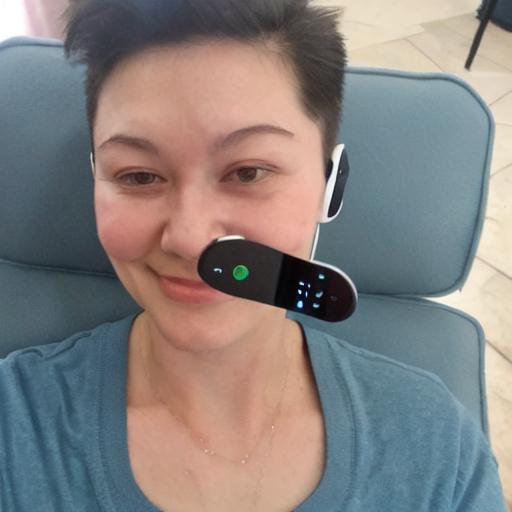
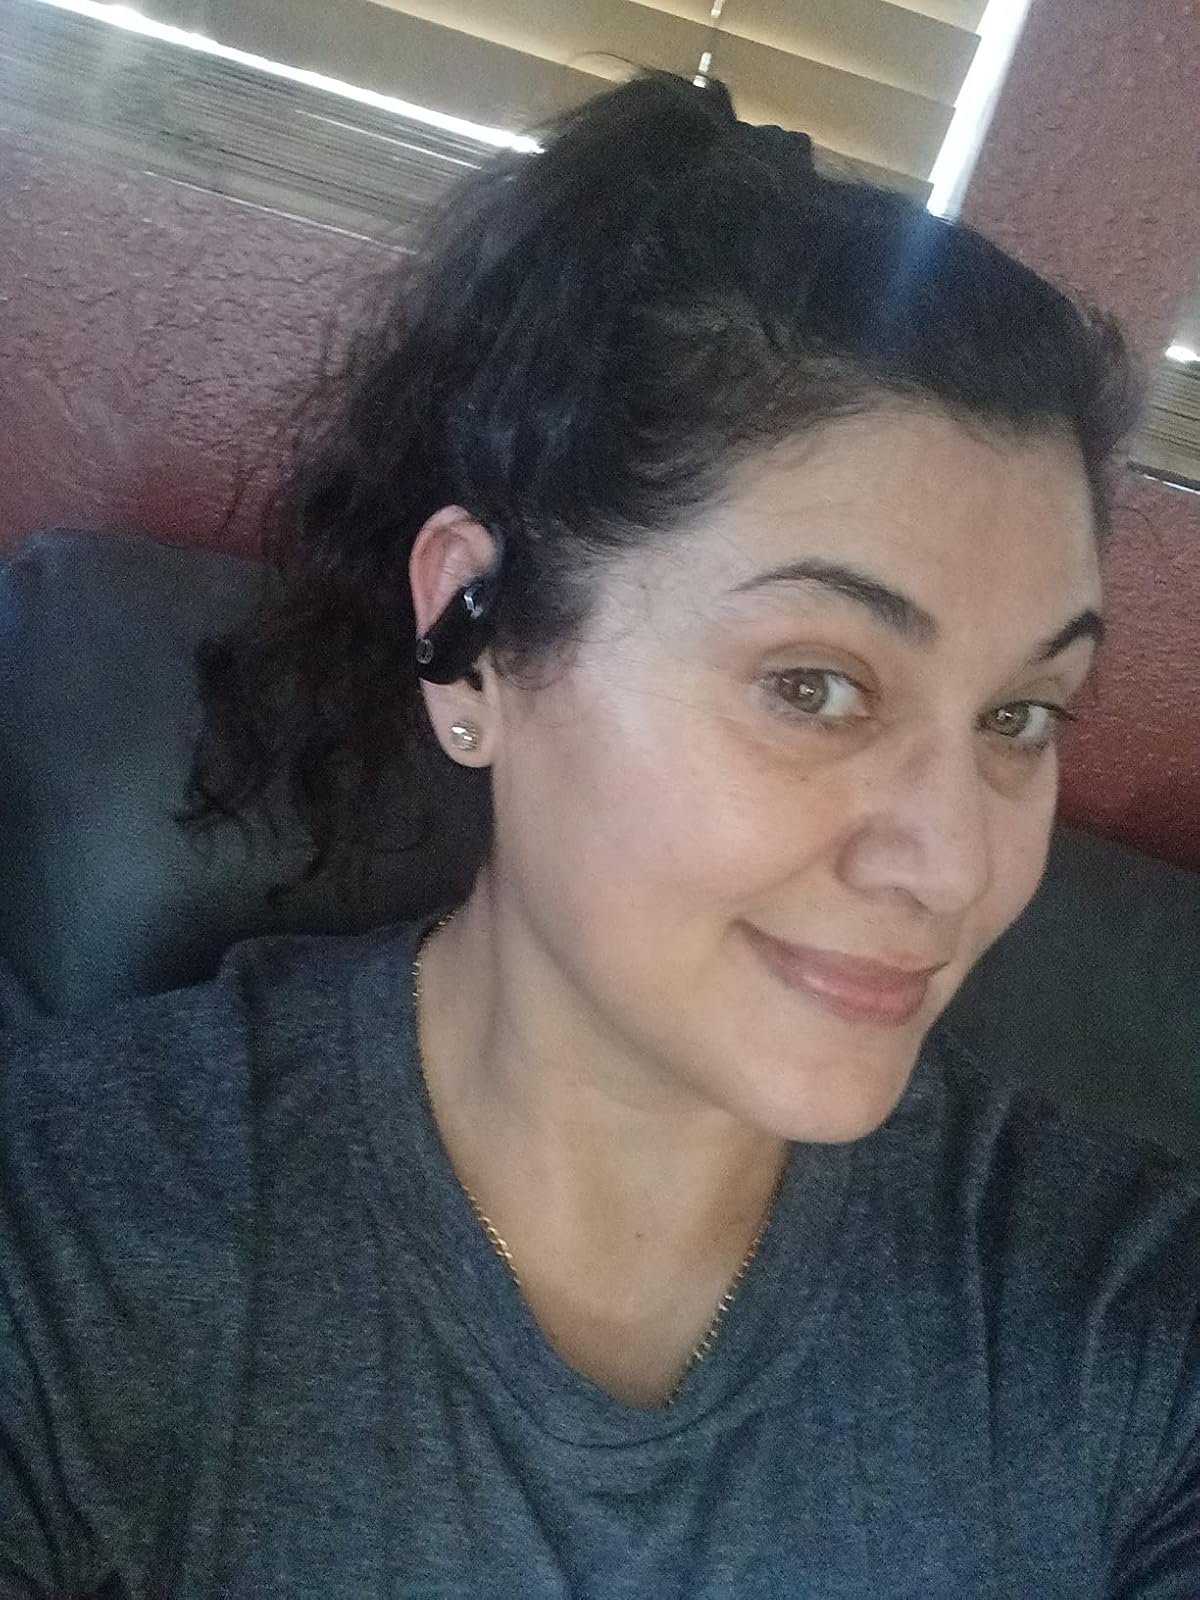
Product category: earbuds
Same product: no